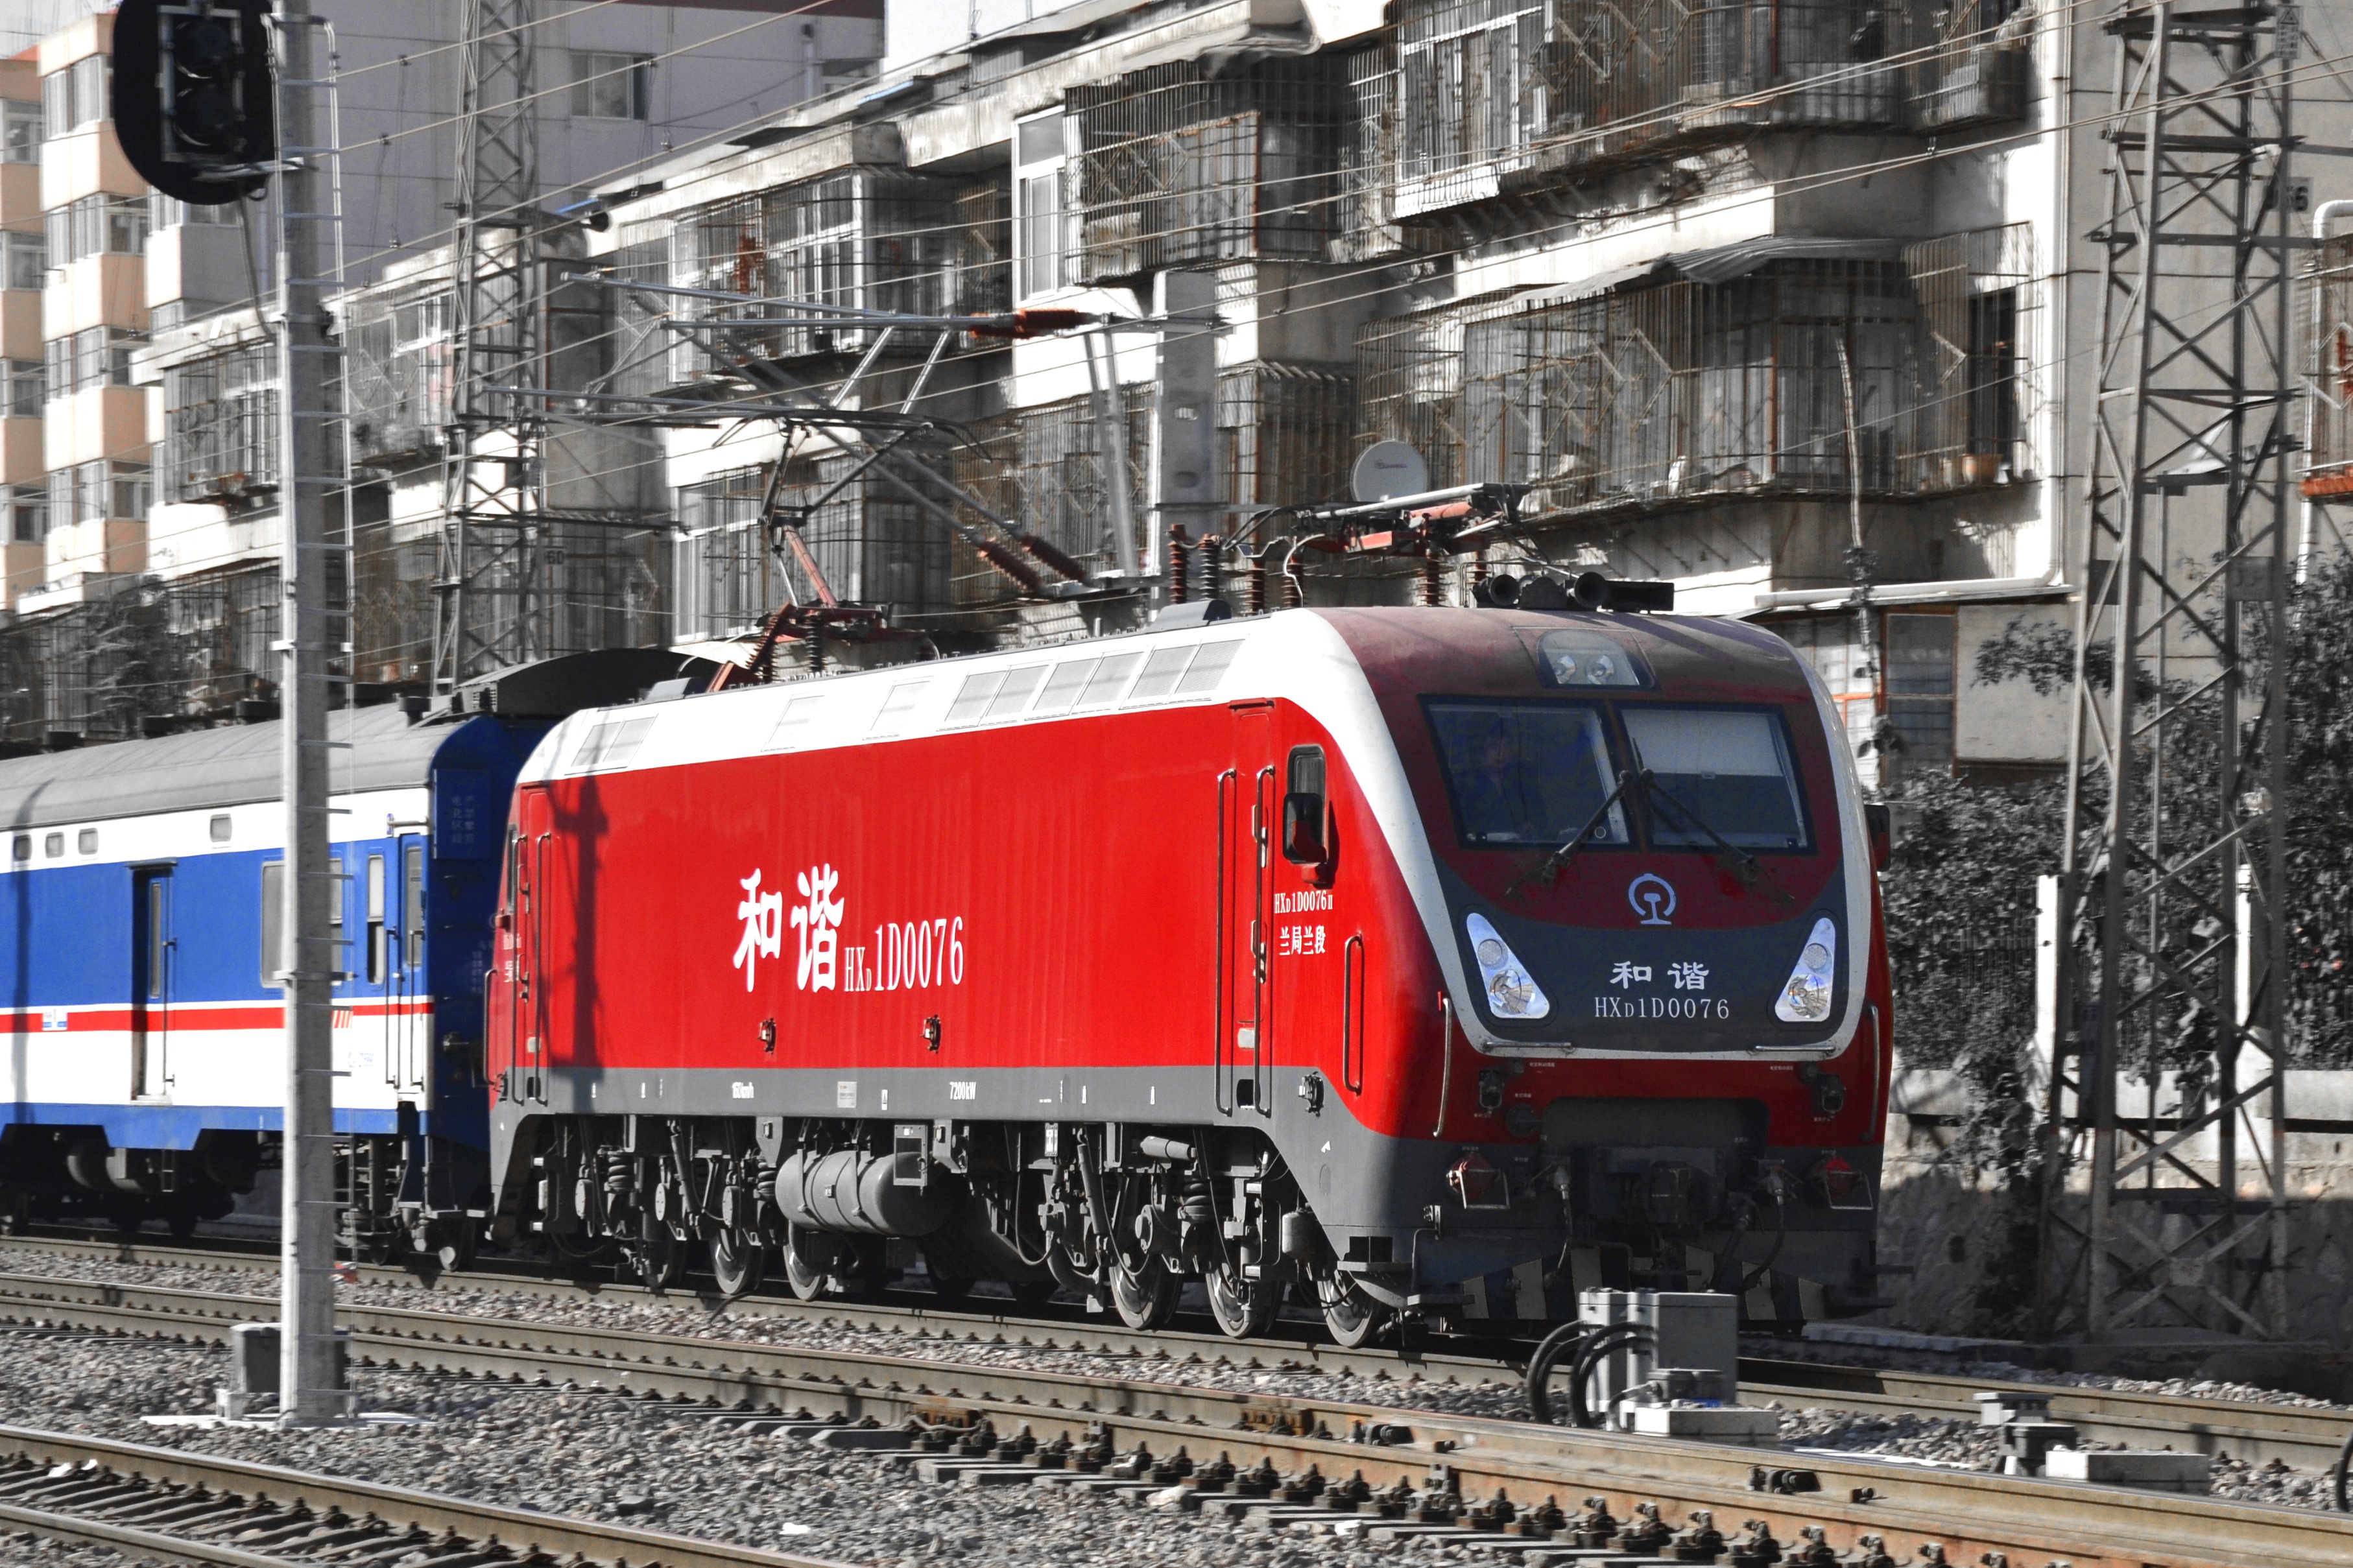
track, railway, train, transport, vehicle, electricity, public transport, locomotive, passenger, rail transport, land vehicle, rolling stock, metropolitan area, railroad car, lanzhou